Toy gun

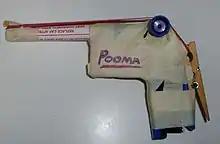
Handmade toy rubber-band gun, 2019

Dummy guns have been historically used by police and military organizations for training purposes. During World War II, Parris Manufacturing Company provided over 2 million accurate copies of the M1903 Springfield rifles, the MK 1 USN Dummy Training Rifle to the U.S. armed forces. After the war they continued to manufacture and sell their replicas as toy guns. As well as smaller sized models for children that featured a working bolt with a dummy bullet, leather sling, the clicker action, and a smaller rubber bayonet similar to the M1 bayonet.